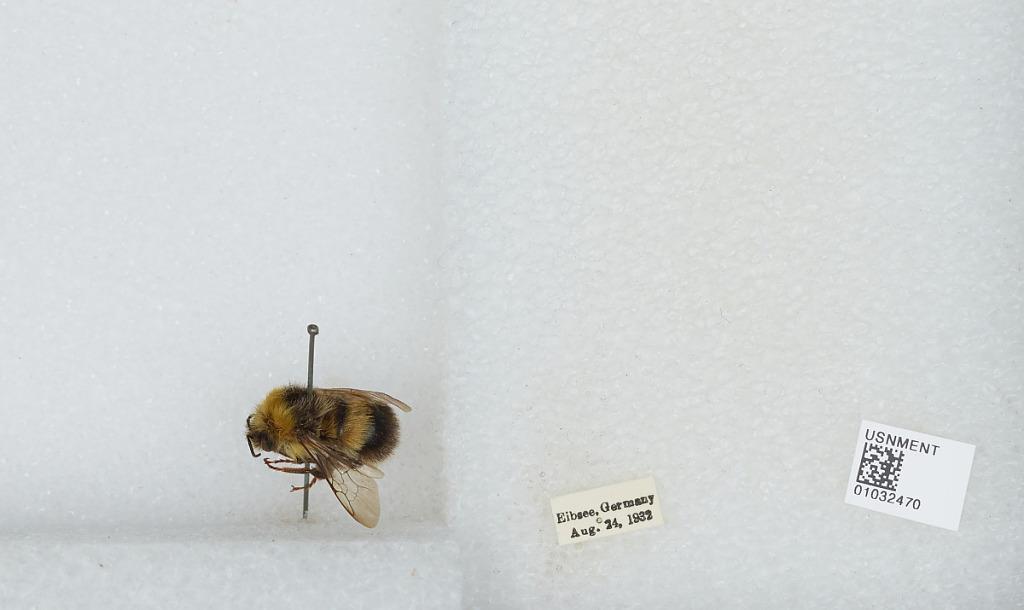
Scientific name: Bombus (Bombus) terrestris (Linnaeus)
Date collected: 1932-8-24
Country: Germany
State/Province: Bavaria
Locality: Eibsee
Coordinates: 47.4562, 10.9729